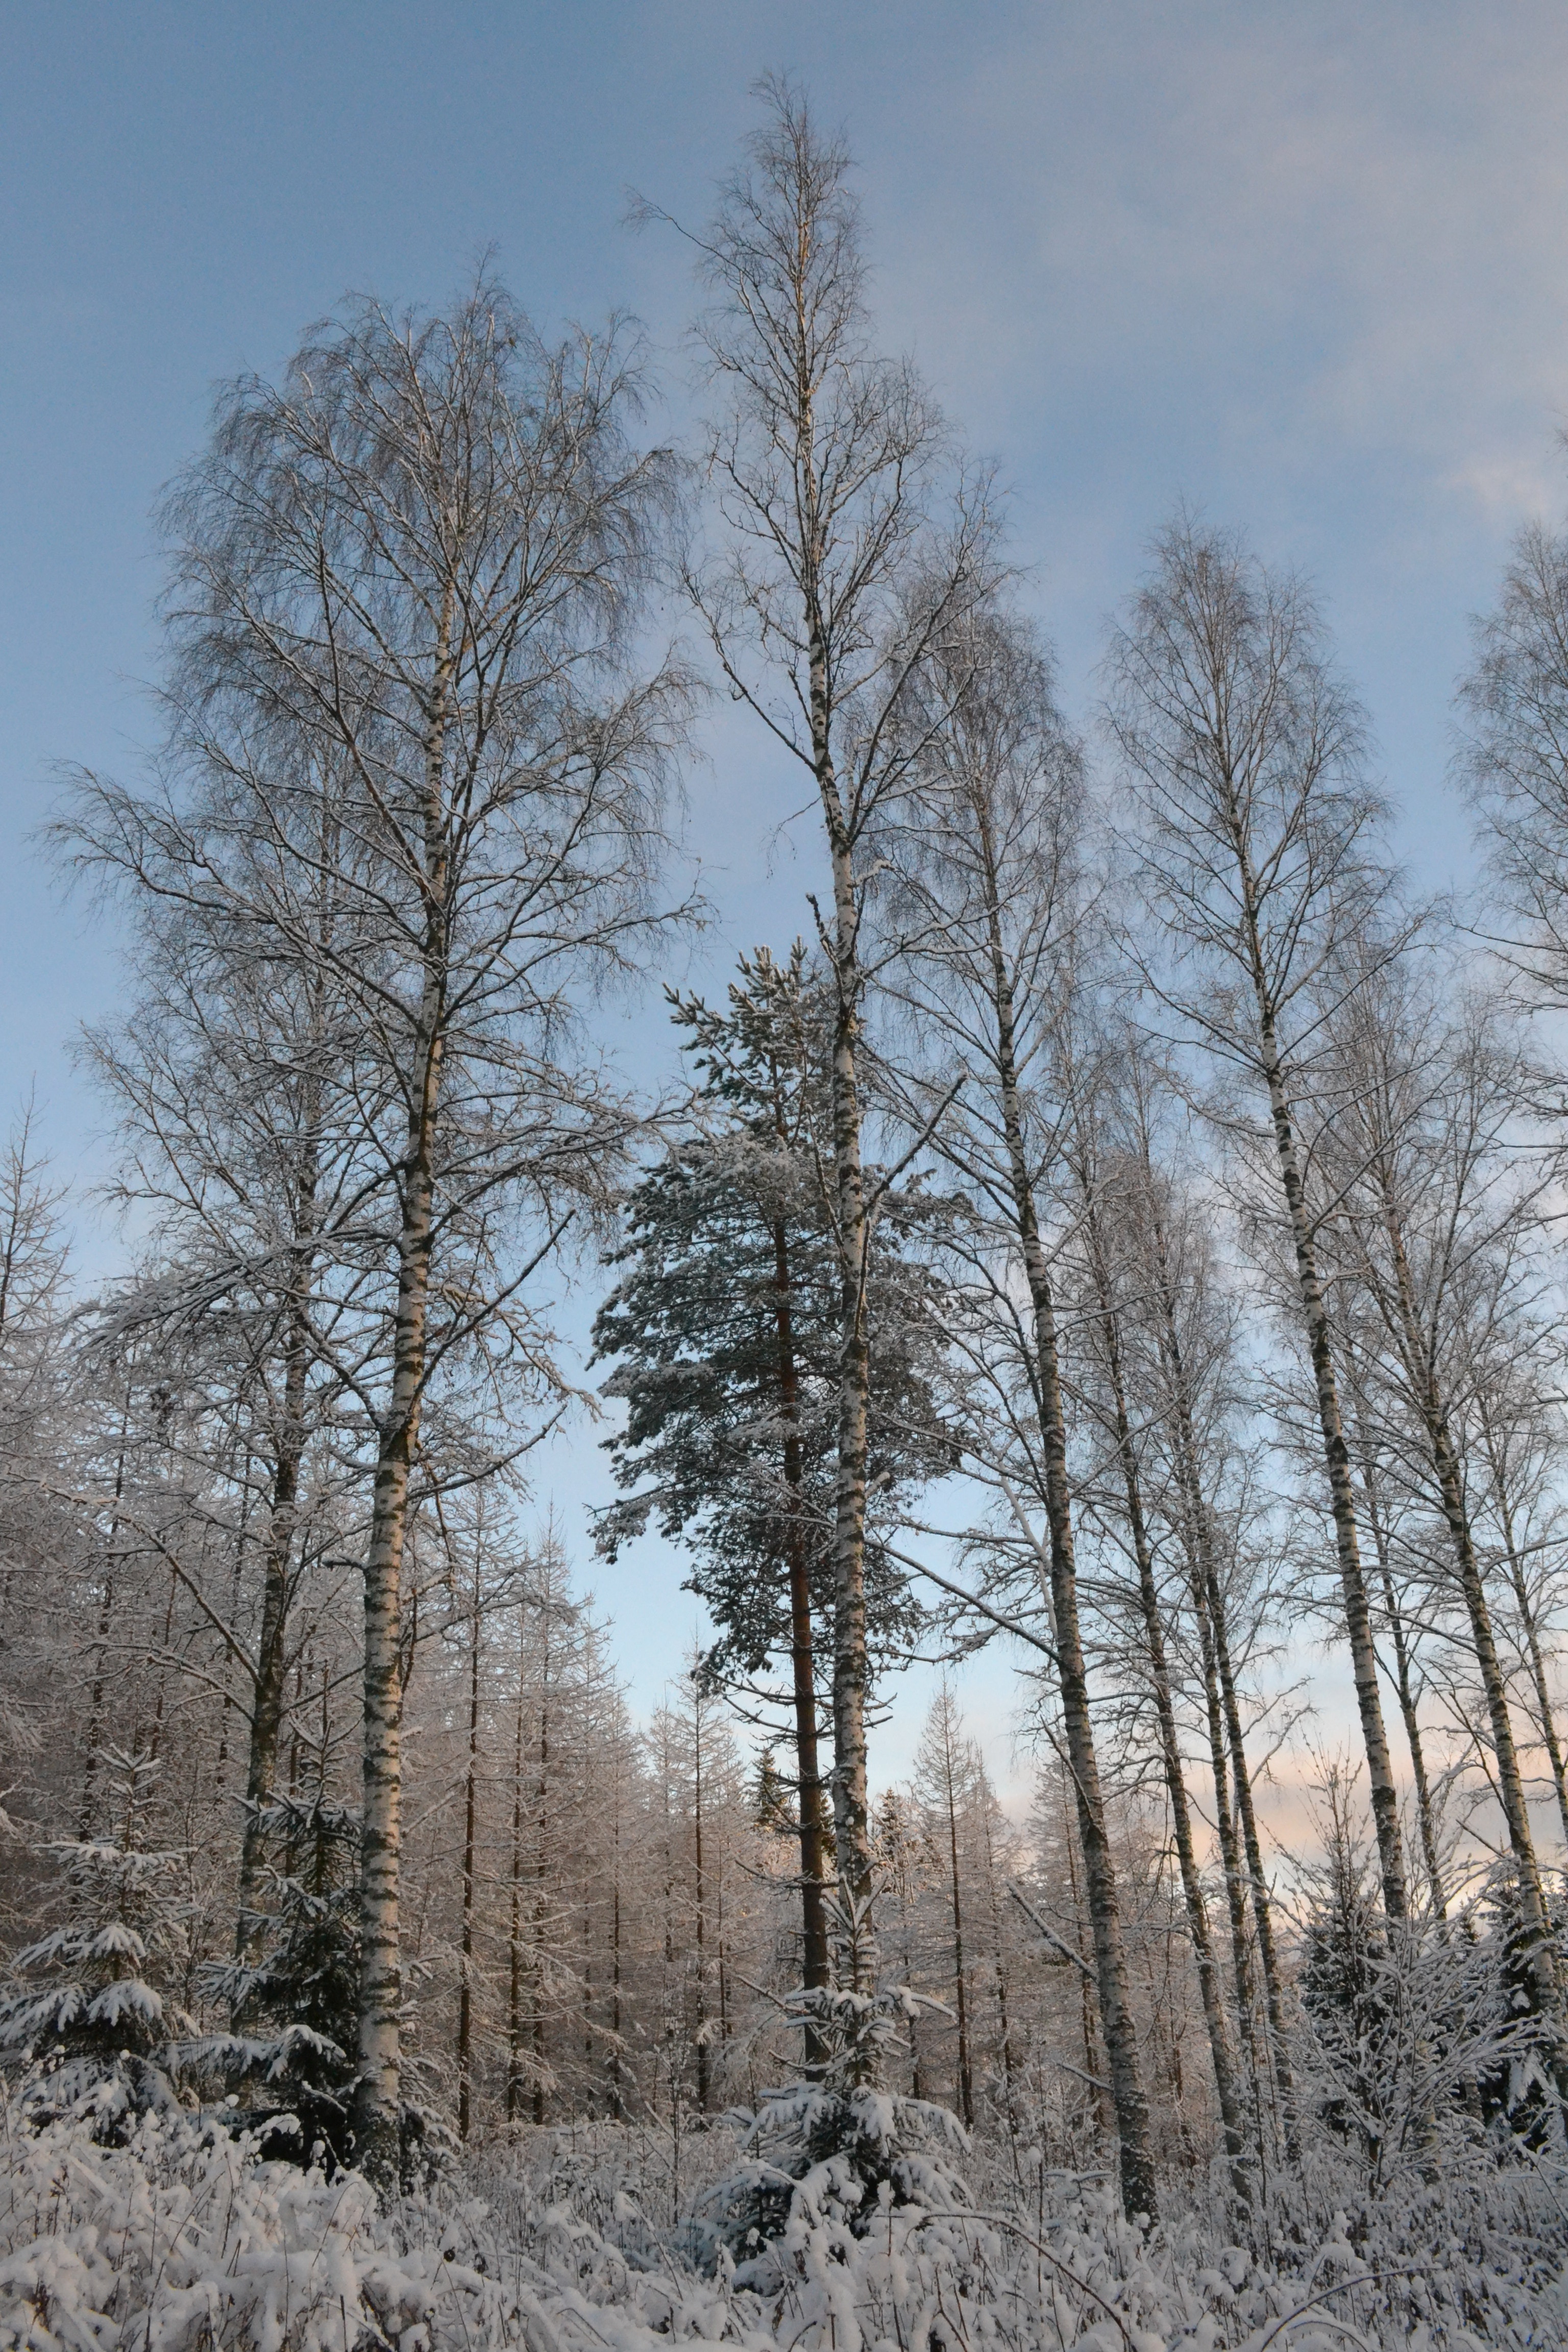
tree, forest, branch, snow, winter, plant, frost, ice, weather, fir, season, spruce, woodland, habitat, larch, ecosystem, freezing, natural environment, woody plant, land plant